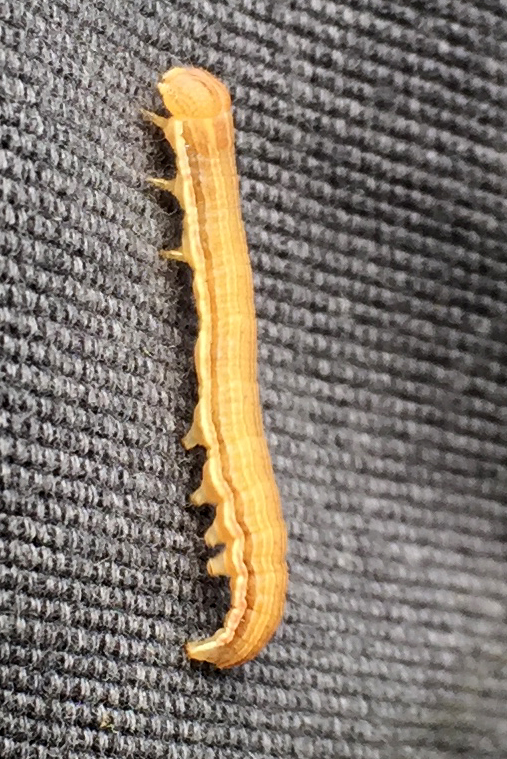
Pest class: wheathead_armyworm_Dargida_diffusa